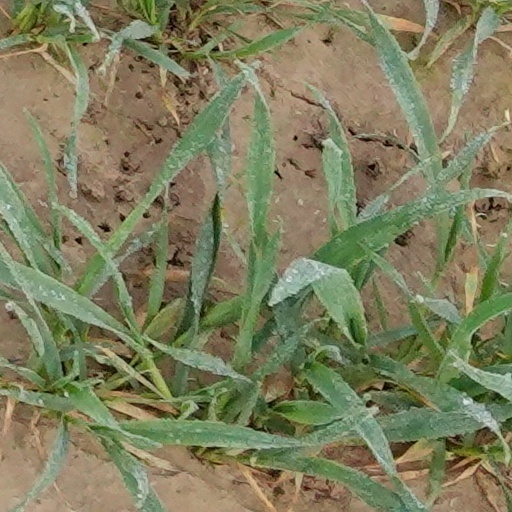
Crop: wheat